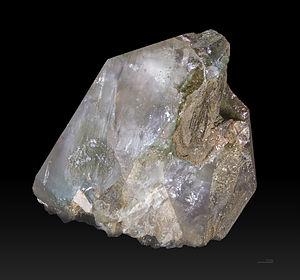
Philippe-Isidore Picot de Lapeyrouse est un naturaliste français, né le 20 octobre 1744 à Toulouse et mort le 18 octobre 1818 au château de Lapeyrouse.